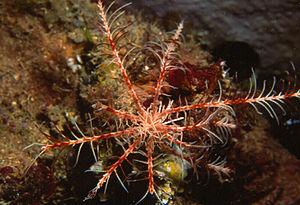
Antedon mediterranea
Les Crinoïdes forment une classe d'animaux marins appartenant à l'embranchement des échinodermes.
Les Antedonidés sont une famille de comatules.
La Comatule de Méditerranée est une comatule de la famille des Antedonidae.